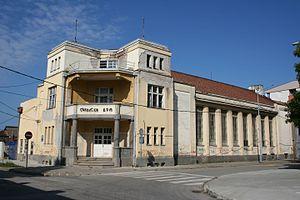
Le bâtiment de la Maison Sokol à Šabac se trouve à Šabac, dans le district de Mačva, en Serbie. Il est inscrit sur la liste des monuments culturels protégés de la République de Serbie.